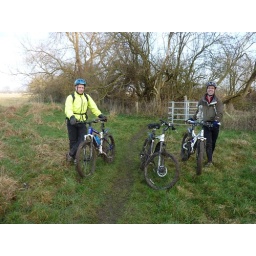
New Year off road bike ride! Photos by Stan.